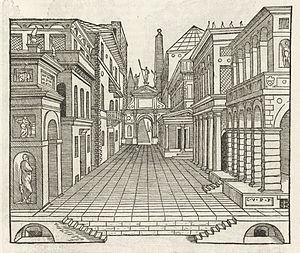
La Peste d'Asdod est un tableau peint vers 1630-1631 par Nicolas Poussin.